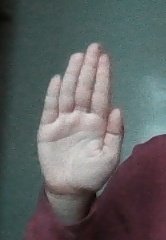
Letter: seen